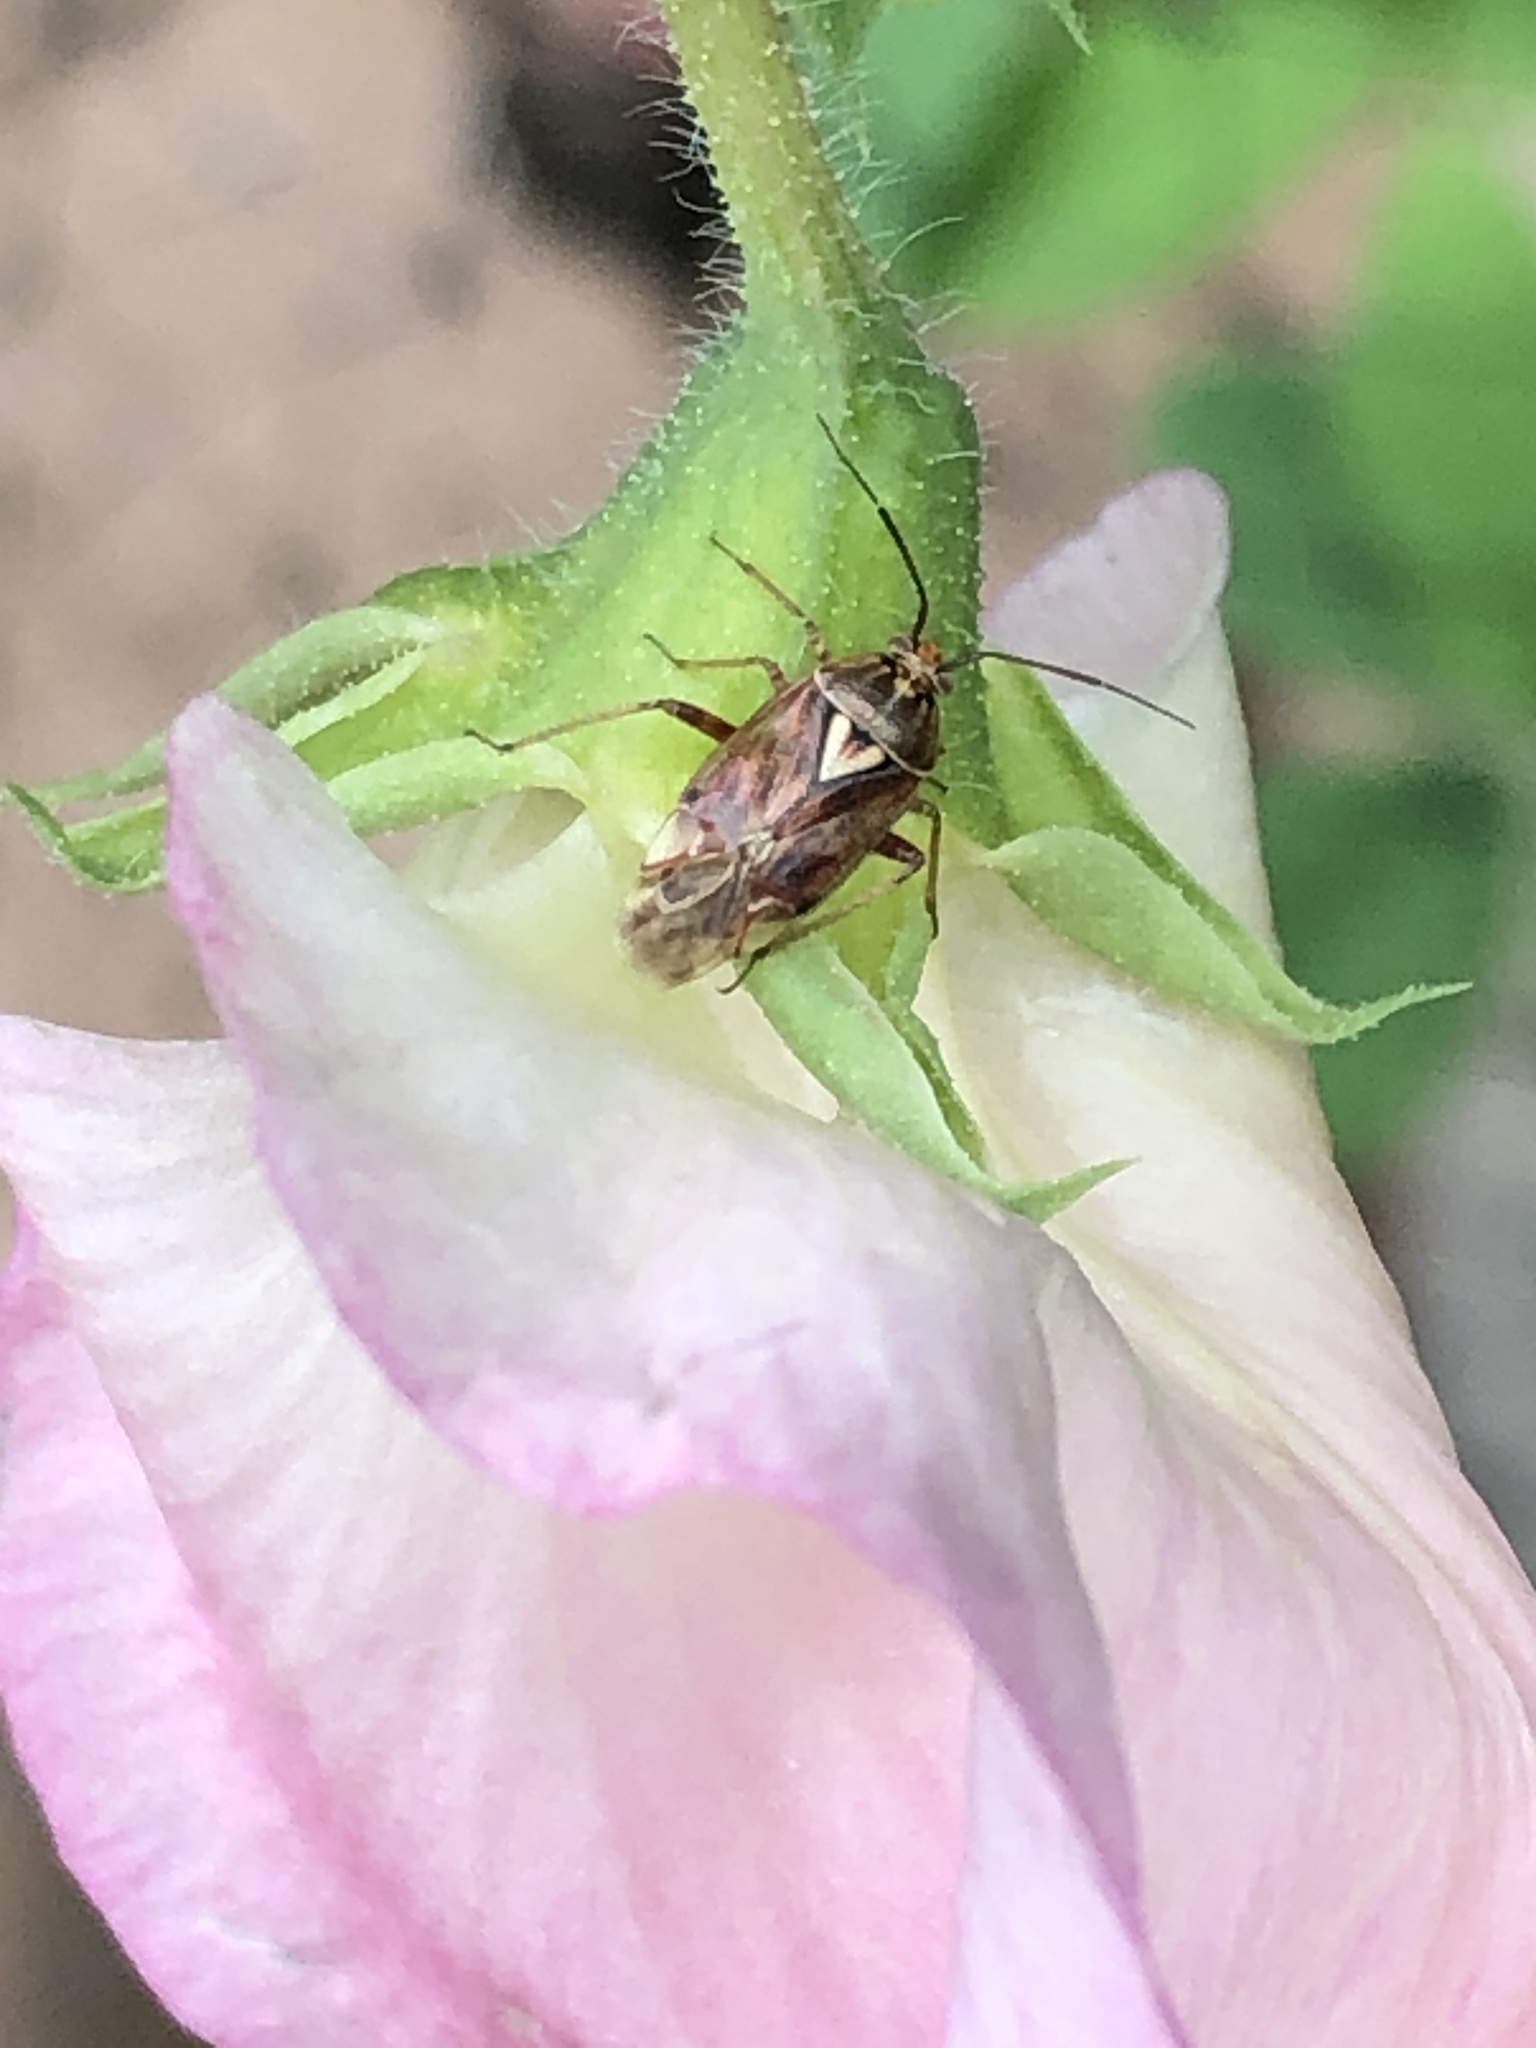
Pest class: lygus_bug